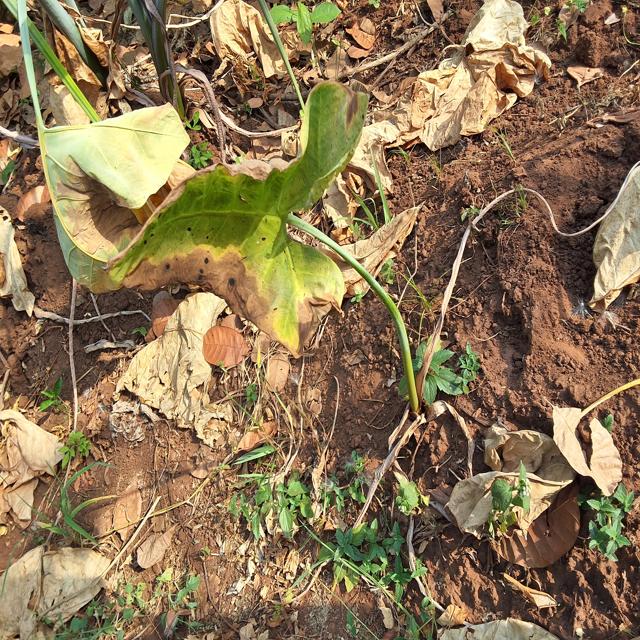
Label: Mid_Blight